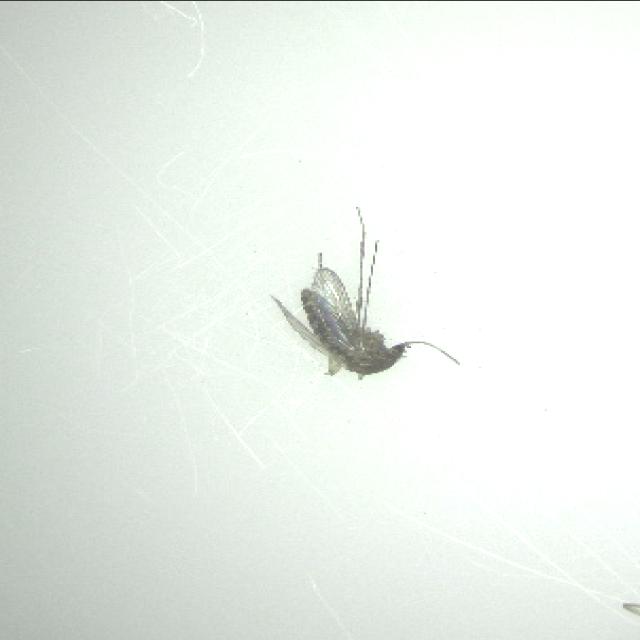
Species: culex_tritaeniorhynchus